Ancient Mesopotamian units of measurement

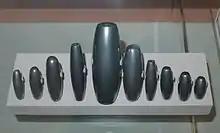
A series of old Babylonian weights ranging from 1 mina to 3 shekels

Values below are an average of weight artifacts from Ur and Nippur. The ± value represents 1 standard deviation. All values have been rounded to second digit of the standard deviation.